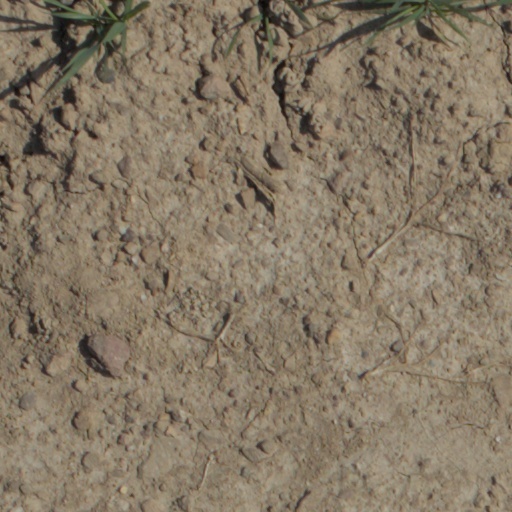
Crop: wheat